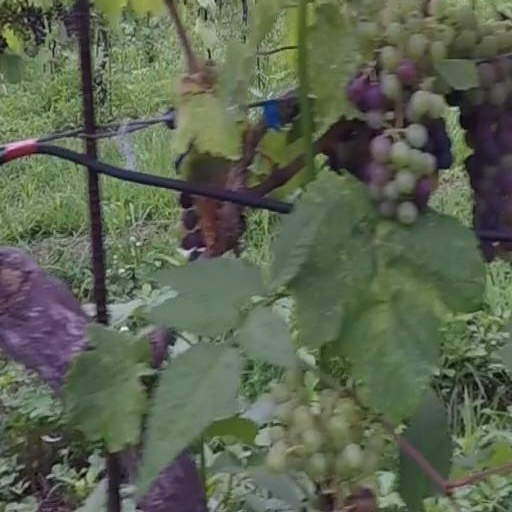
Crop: grape